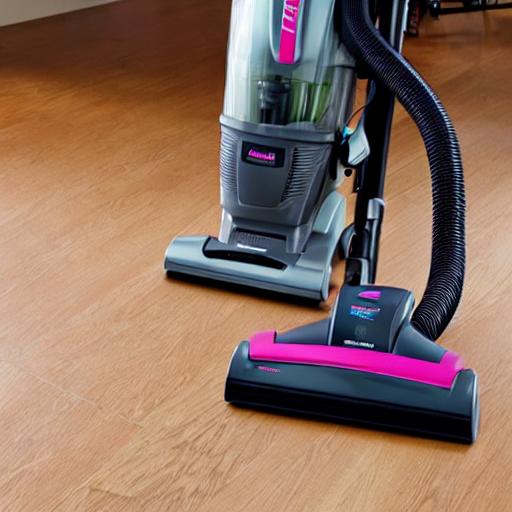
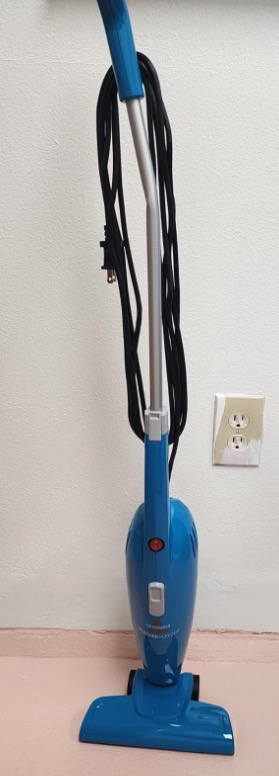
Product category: items_vacuum
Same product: no